Persian Gulf

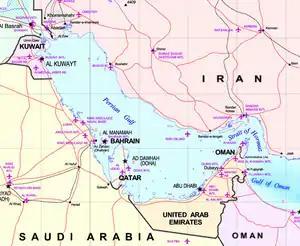
Map of the Persian Gulf. The Gulf of Oman leads to the Arabian Sea. Detail from larger map of the Middle East.

The Persian Gulf is home to many islands such as Bahrain, an Arab state. Geographically, the biggest island in the Persian Gulf is Qeshm island, belonging to Iran and located in the Strait of Hormuz. Other significant islands in the Persian Gulf include Greater Tunb, Lesser Tunb and Kish administered by Iran, Bubiyan administered by Kuwait, Tarout administered by Saudi Arabia, and Dalma administered by UAE. In recent years, there has also been the addition of artificial islands for tourist attractions, such as The World Islands in Dubai and The Pearl Island in Doha. Persian Gulf islands are often also historically significant, having been used in the past by colonial powers such as the Portuguese and the British in their trade or as acquisitions for their empires.